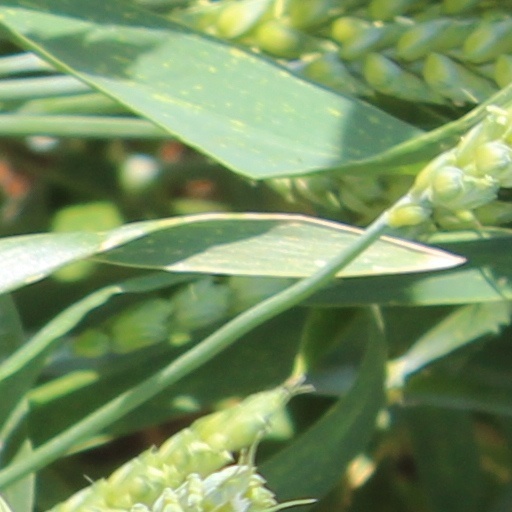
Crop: wheat